Will Satch

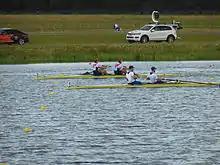
Rowing the final (left boat) of the men's coxless pair at the 2012 Summer Olympics

William Spencer Satch (born 9 June 1989) is a British rower and Olympic gold medallist.